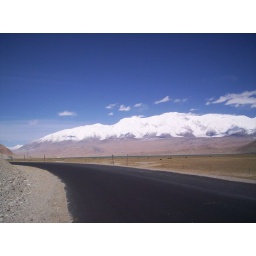
The other major mountain around the lake is Kongur at 7,719 meters or 25,325 feet.